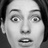
Emotion: surprise